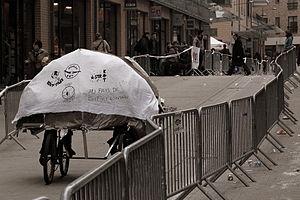
Les 24 heures vélo de Louvain-la-Neuve est une fête estudiantine belge qui se tient à Louvain-la-Neuve. Cet événement a été lancé par le cercle des étudiants ingénieurs de l'UCLouvain, le Cercle Industriel, en 1976 mais l'organisation a depuis été reprise par des étudiants membres du kot-à-projet CSE Animations. Au fil des ans, cette manifestation est devenue la plus importante fête estudiantine de Belgique. En effet, chaque année au mois d'octobre, près de 50 000 étudiants se retrouvent dans la ville universitaire pour ce rassemblement sportif, guindaillesque et humanitaire.